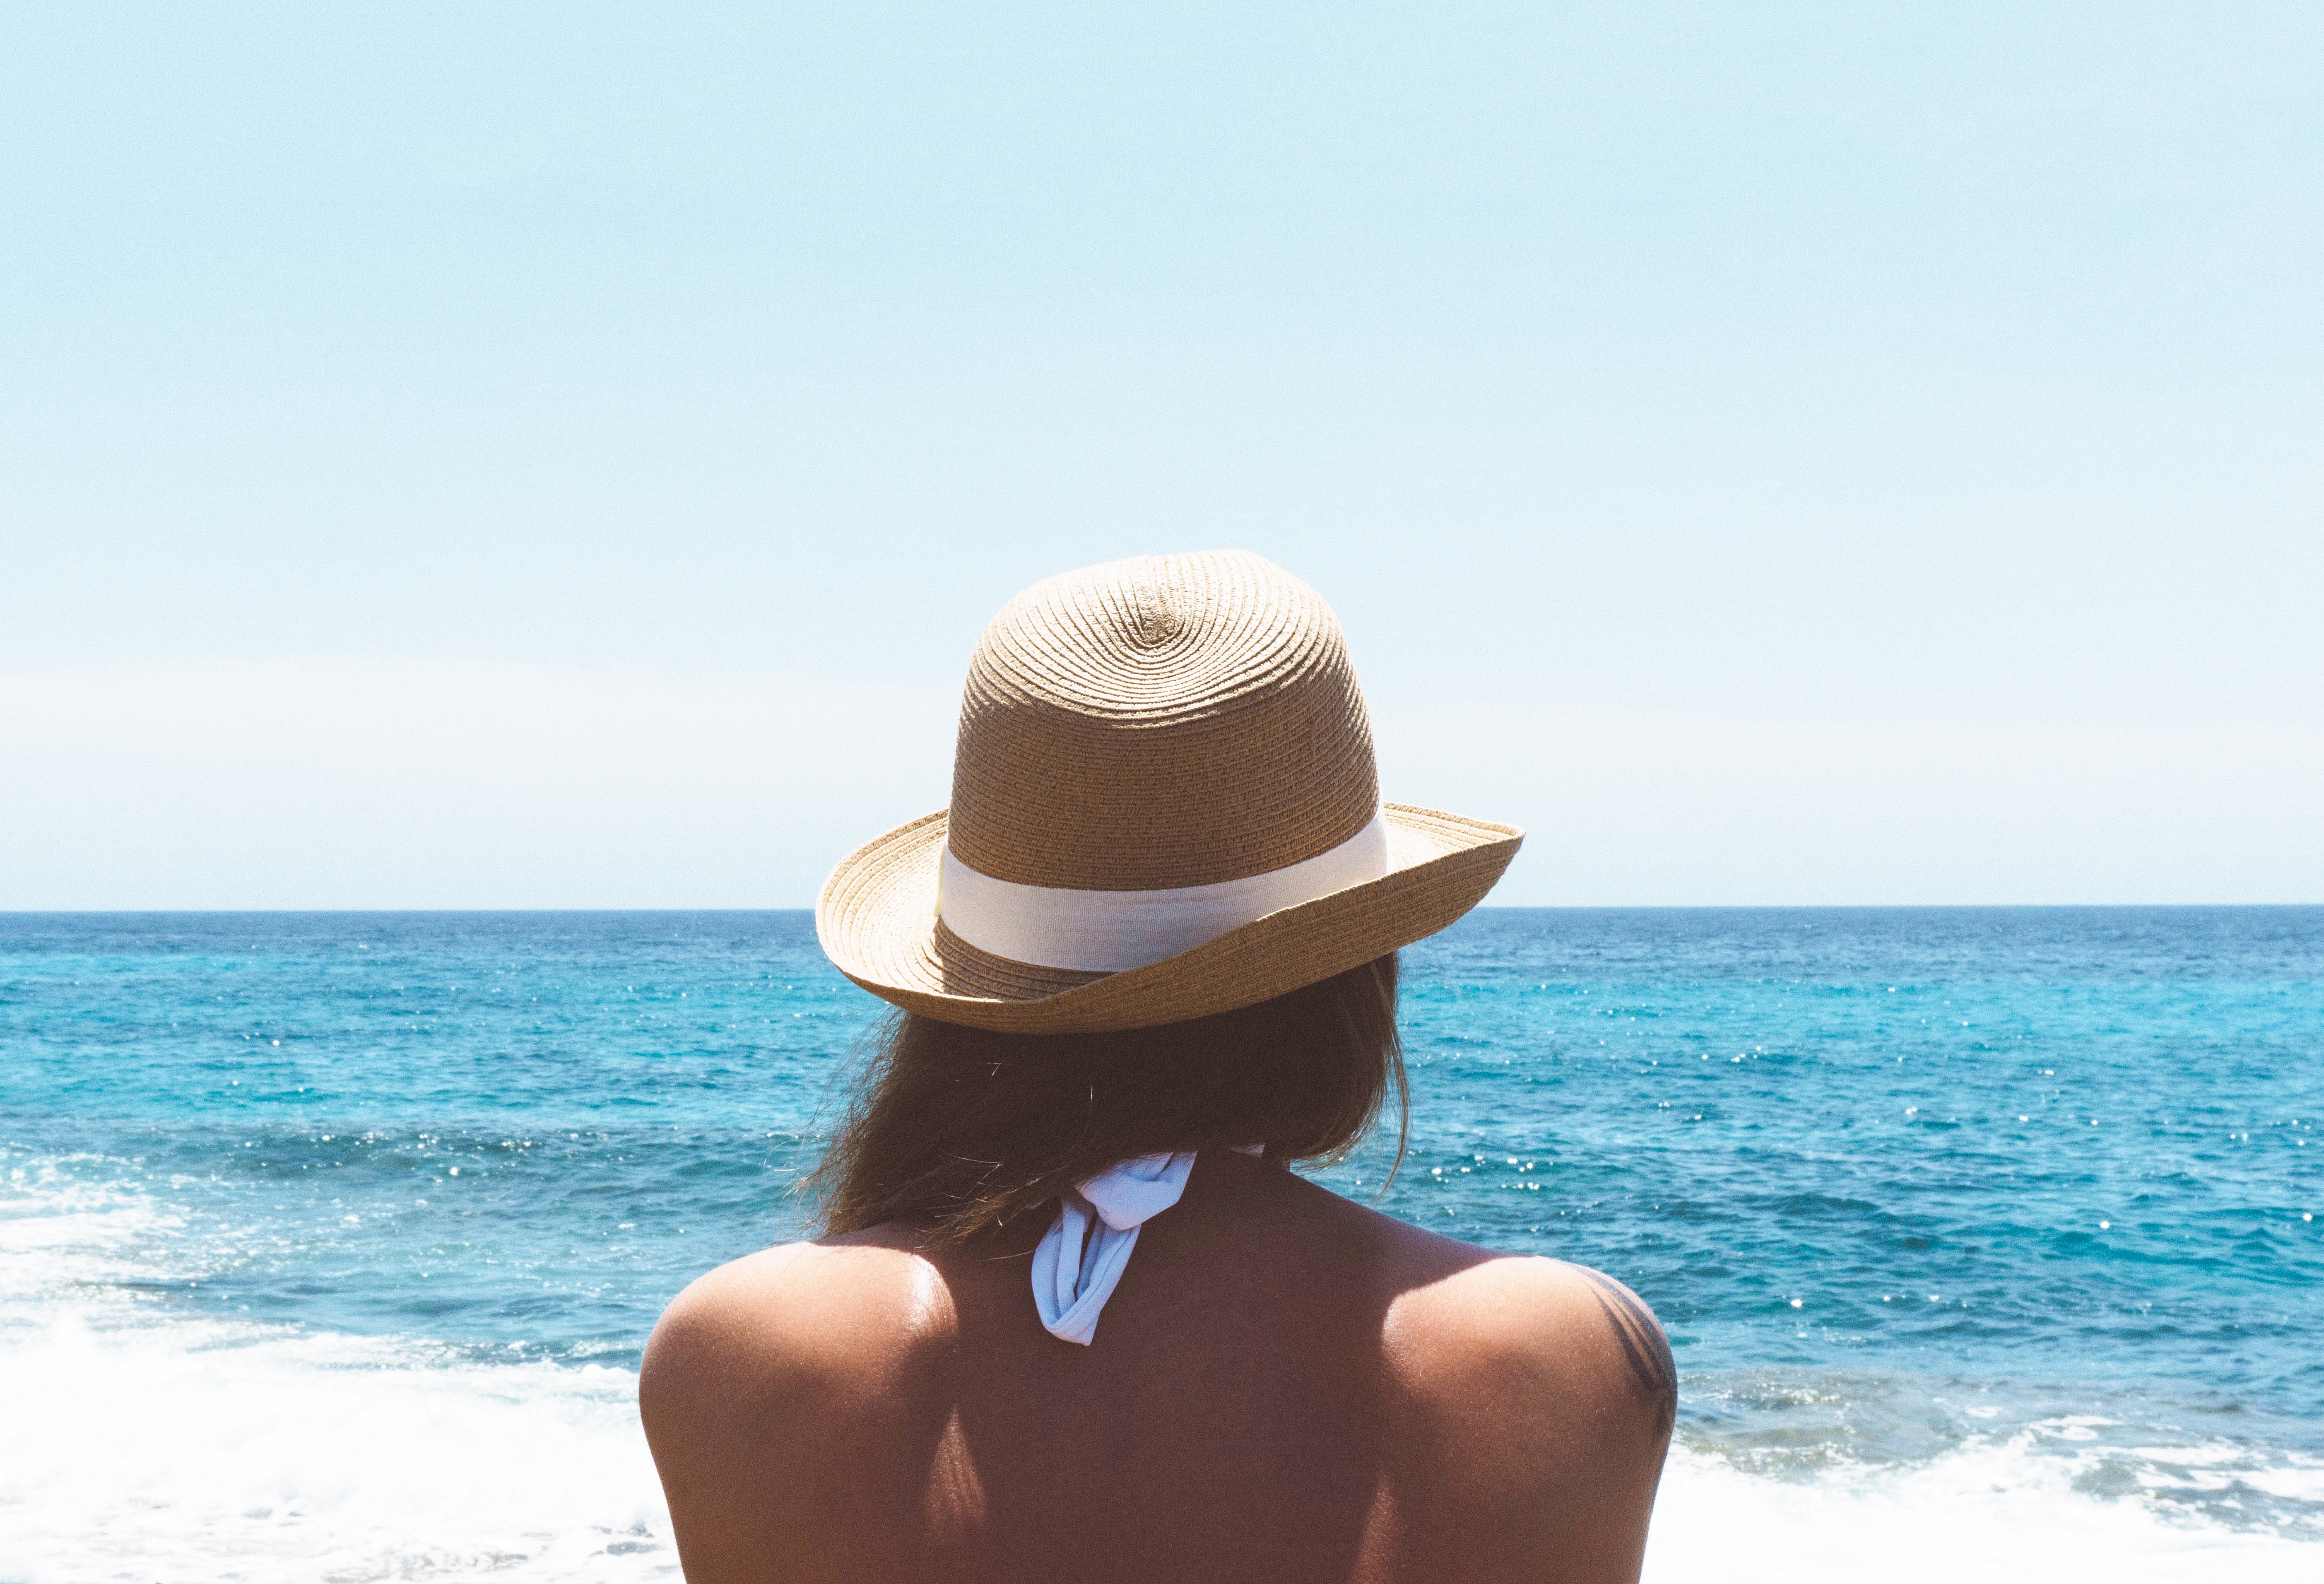
sea, vacation, sun tanning, ocean, beach, hand, leg, sand, surfing equipment and supplies